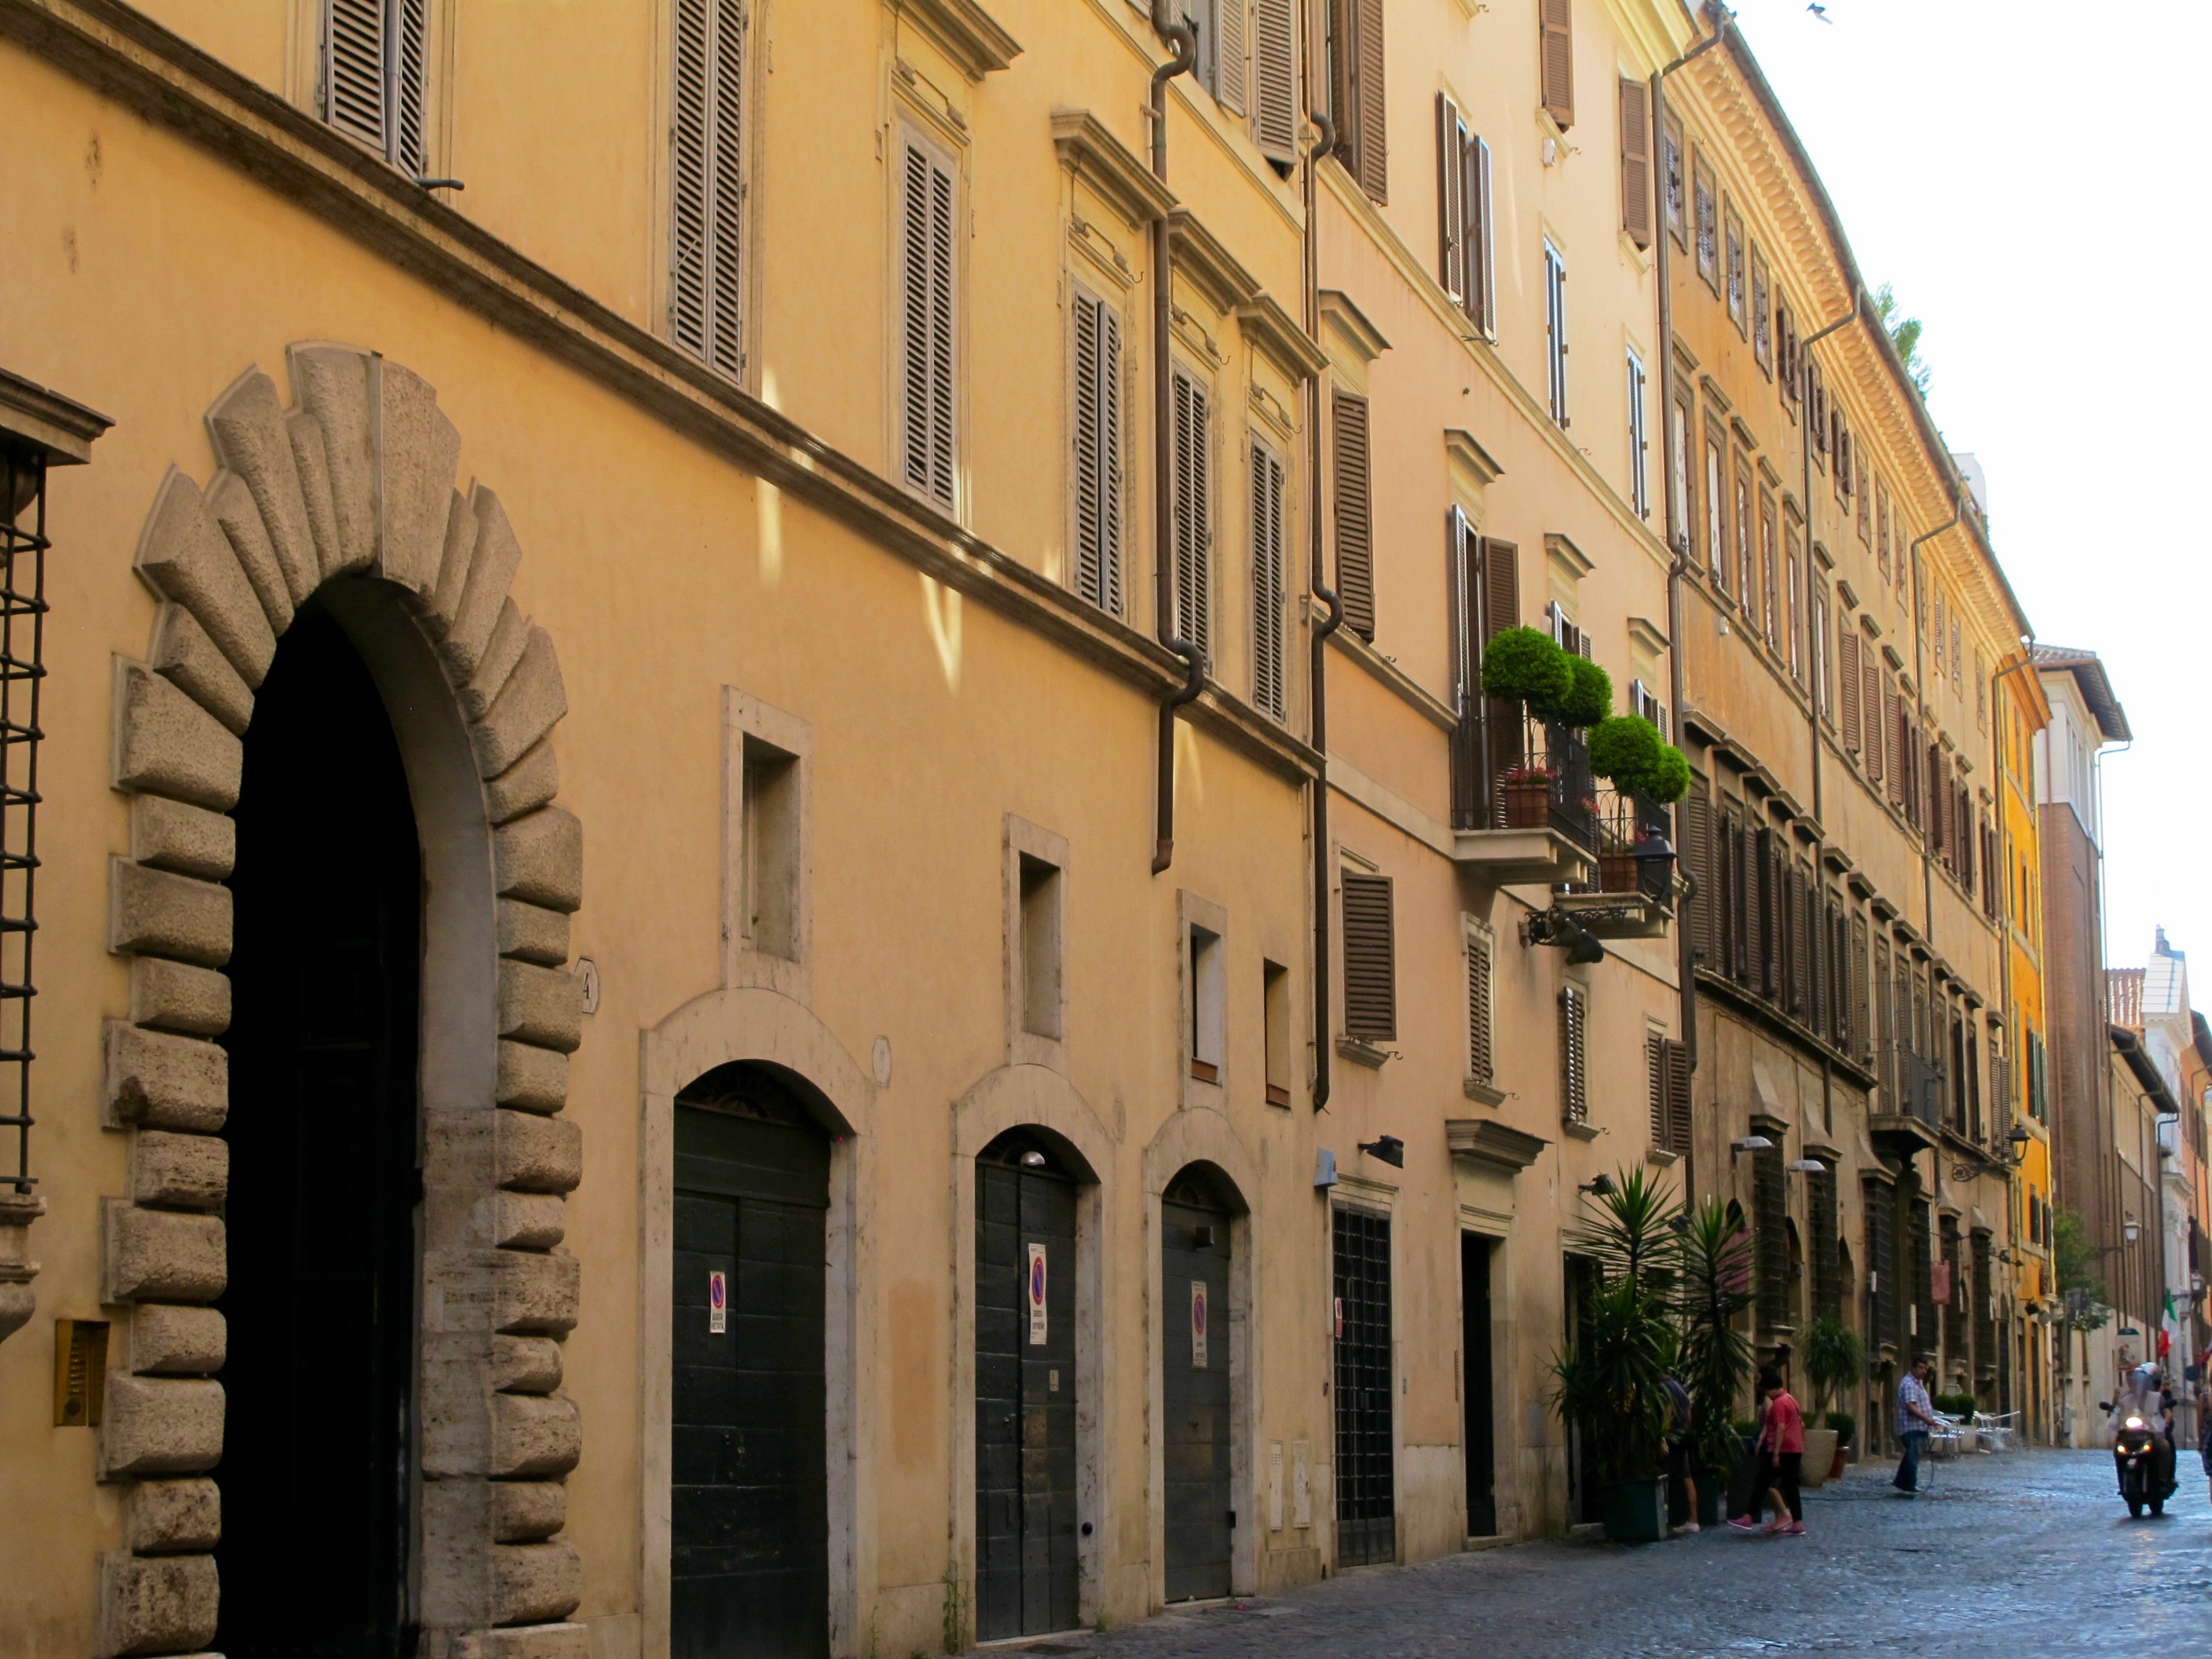
architecture, road, street, town, building, alley, city, wall, stone, cityscape, italy, facade, rome, windows, infrastructure, homes, doors, roman, european, arcade, neighbourhood, human settlement